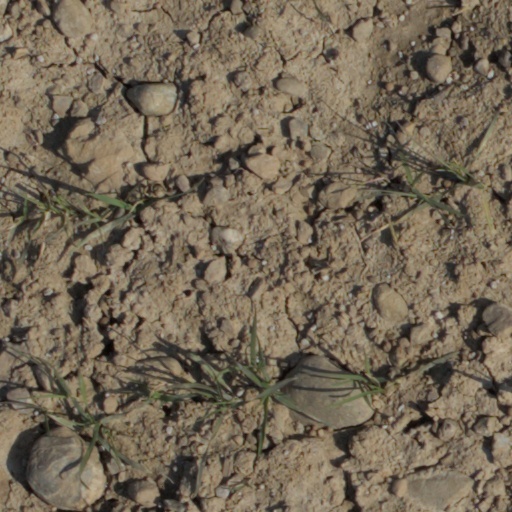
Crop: wheat